Linda Carter Brinson

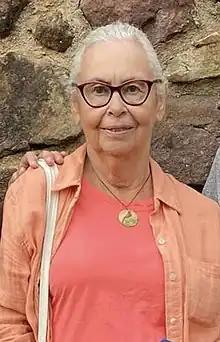
Brinson in 2022

Linda Sue Carter Brinson (born June 25, 1948) is an American writer, journalist, and editor. She was the first woman assistant national editor at "The Baltimore Sun" and the first woman editorial page editor at the "Winston-Salem Journal".